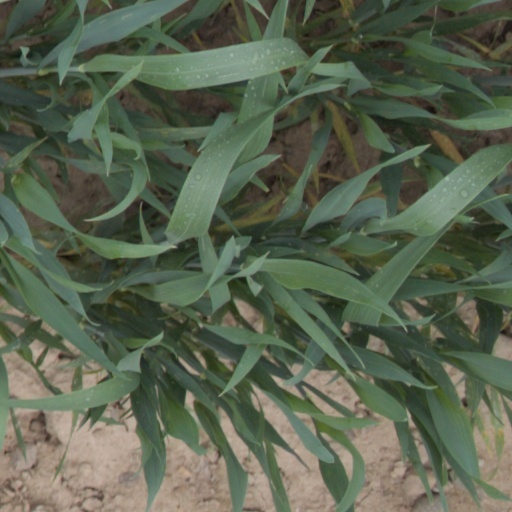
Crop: wheat